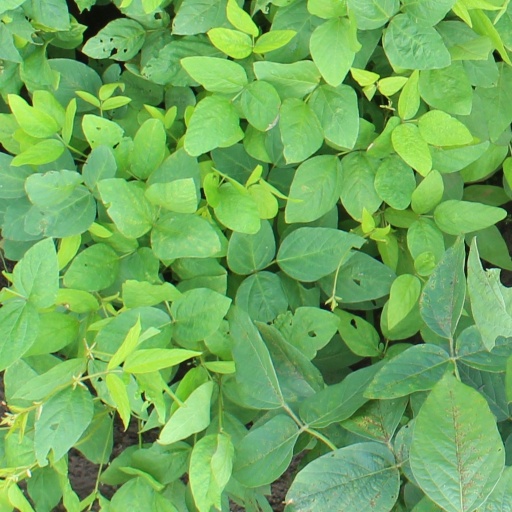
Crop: soybean